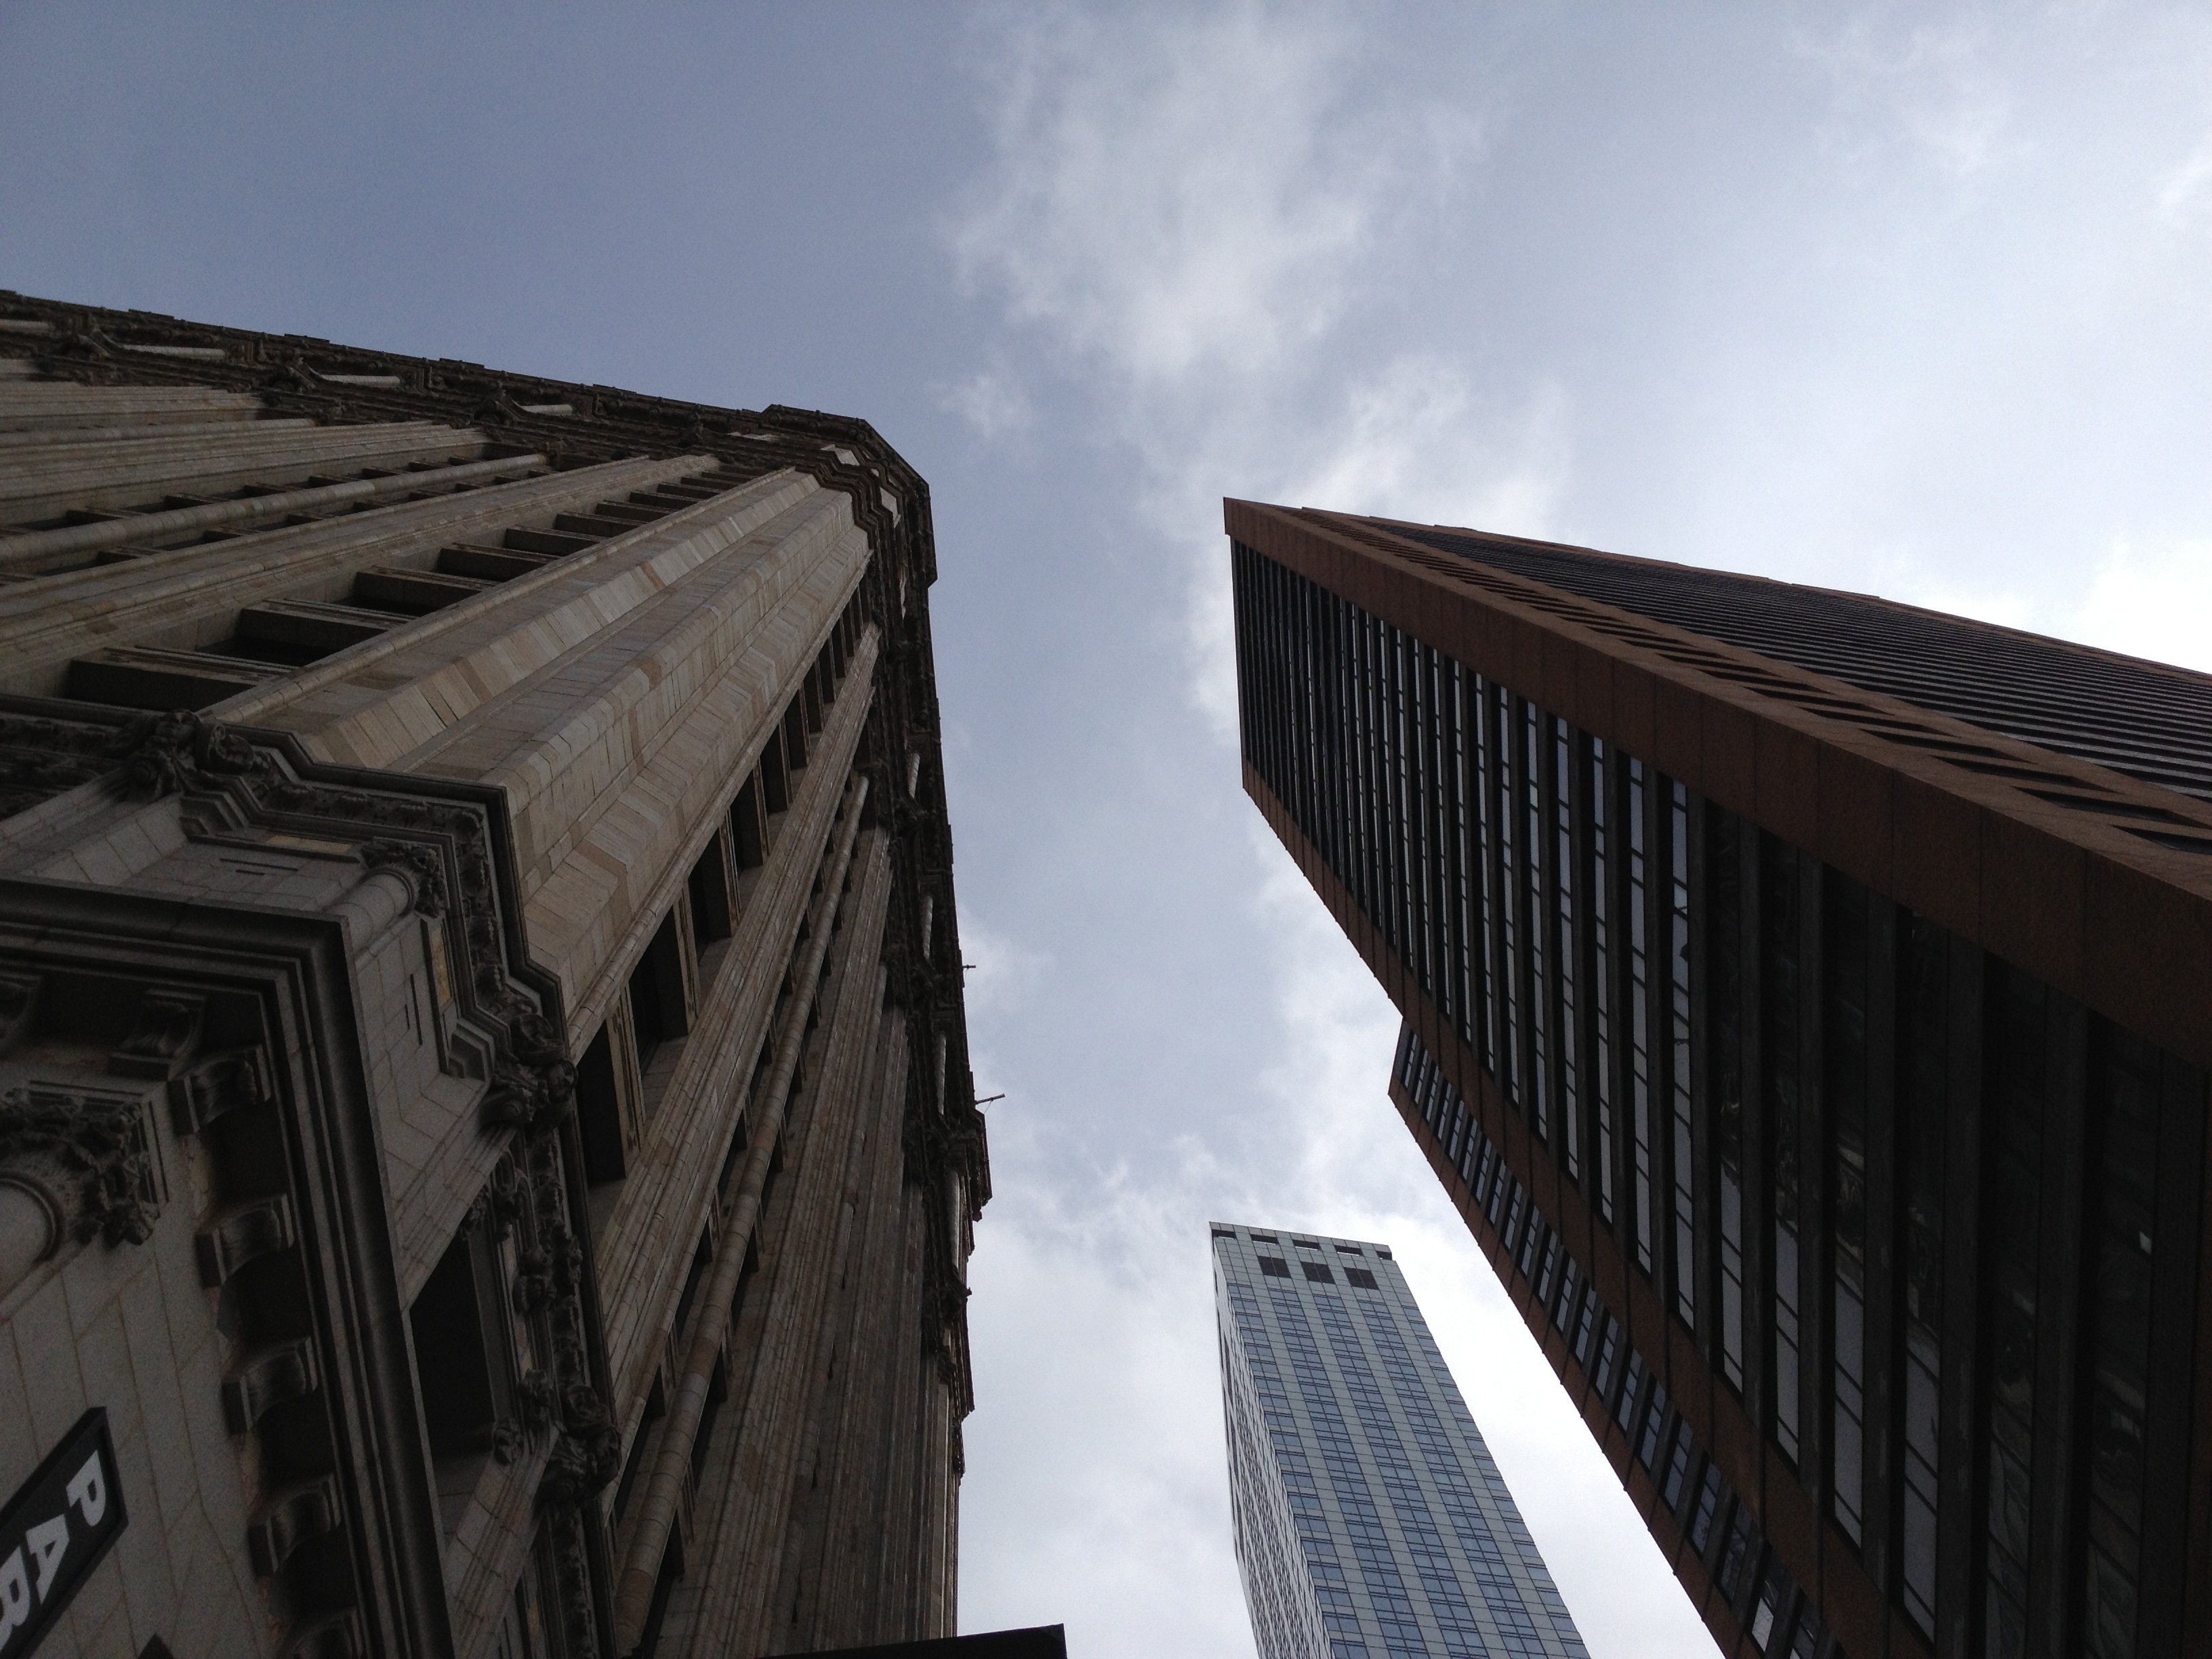
architecture, structure, sky, house, sunlight, roof, skyscraper, urban, new york city, cityscape, downtown, reflection, facade, modern, tower block, buildings, shape, glass building, urban area